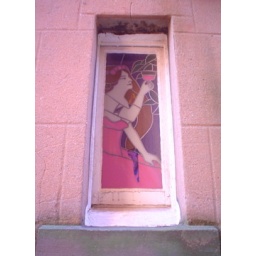
A bathroom window in Hyndland.